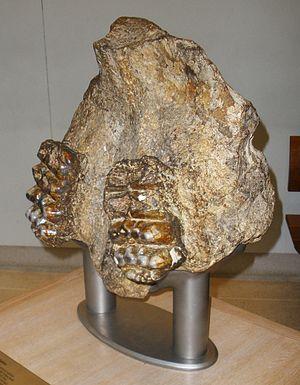
Stegolophodon est un genre éteint de proboscidiens.